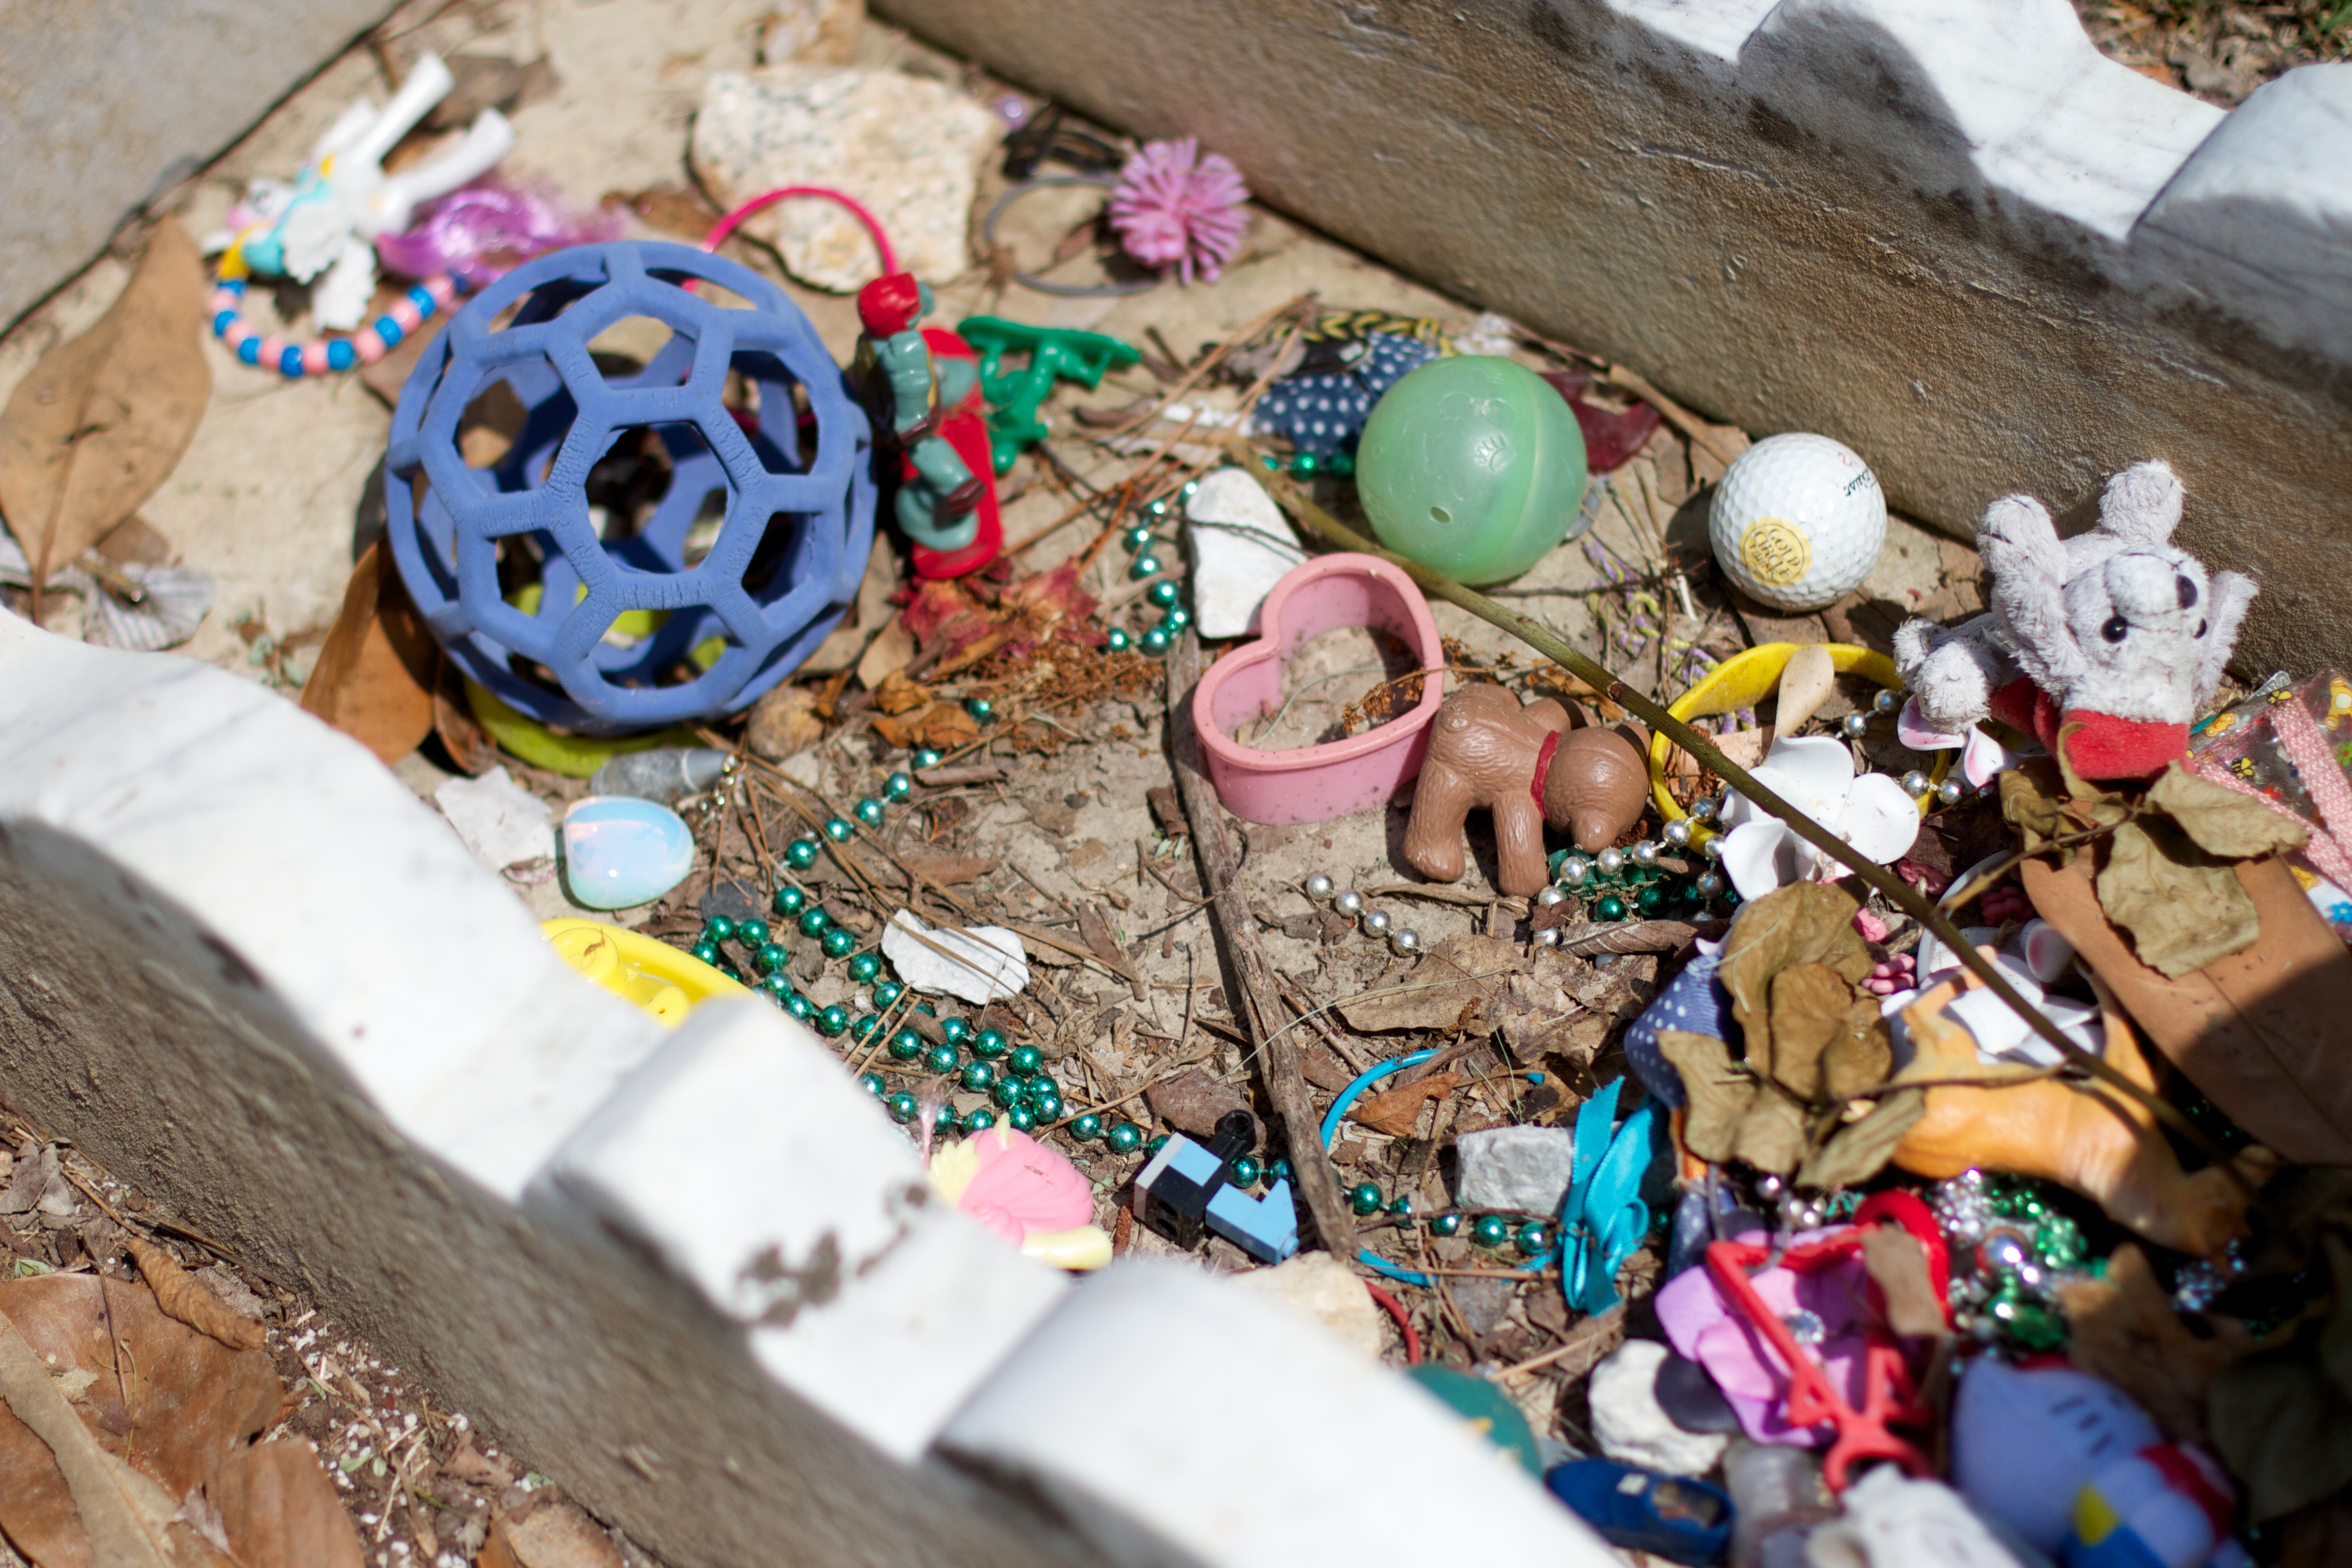
food, color, art, waste